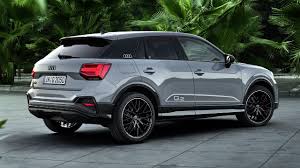
Label: noambulance